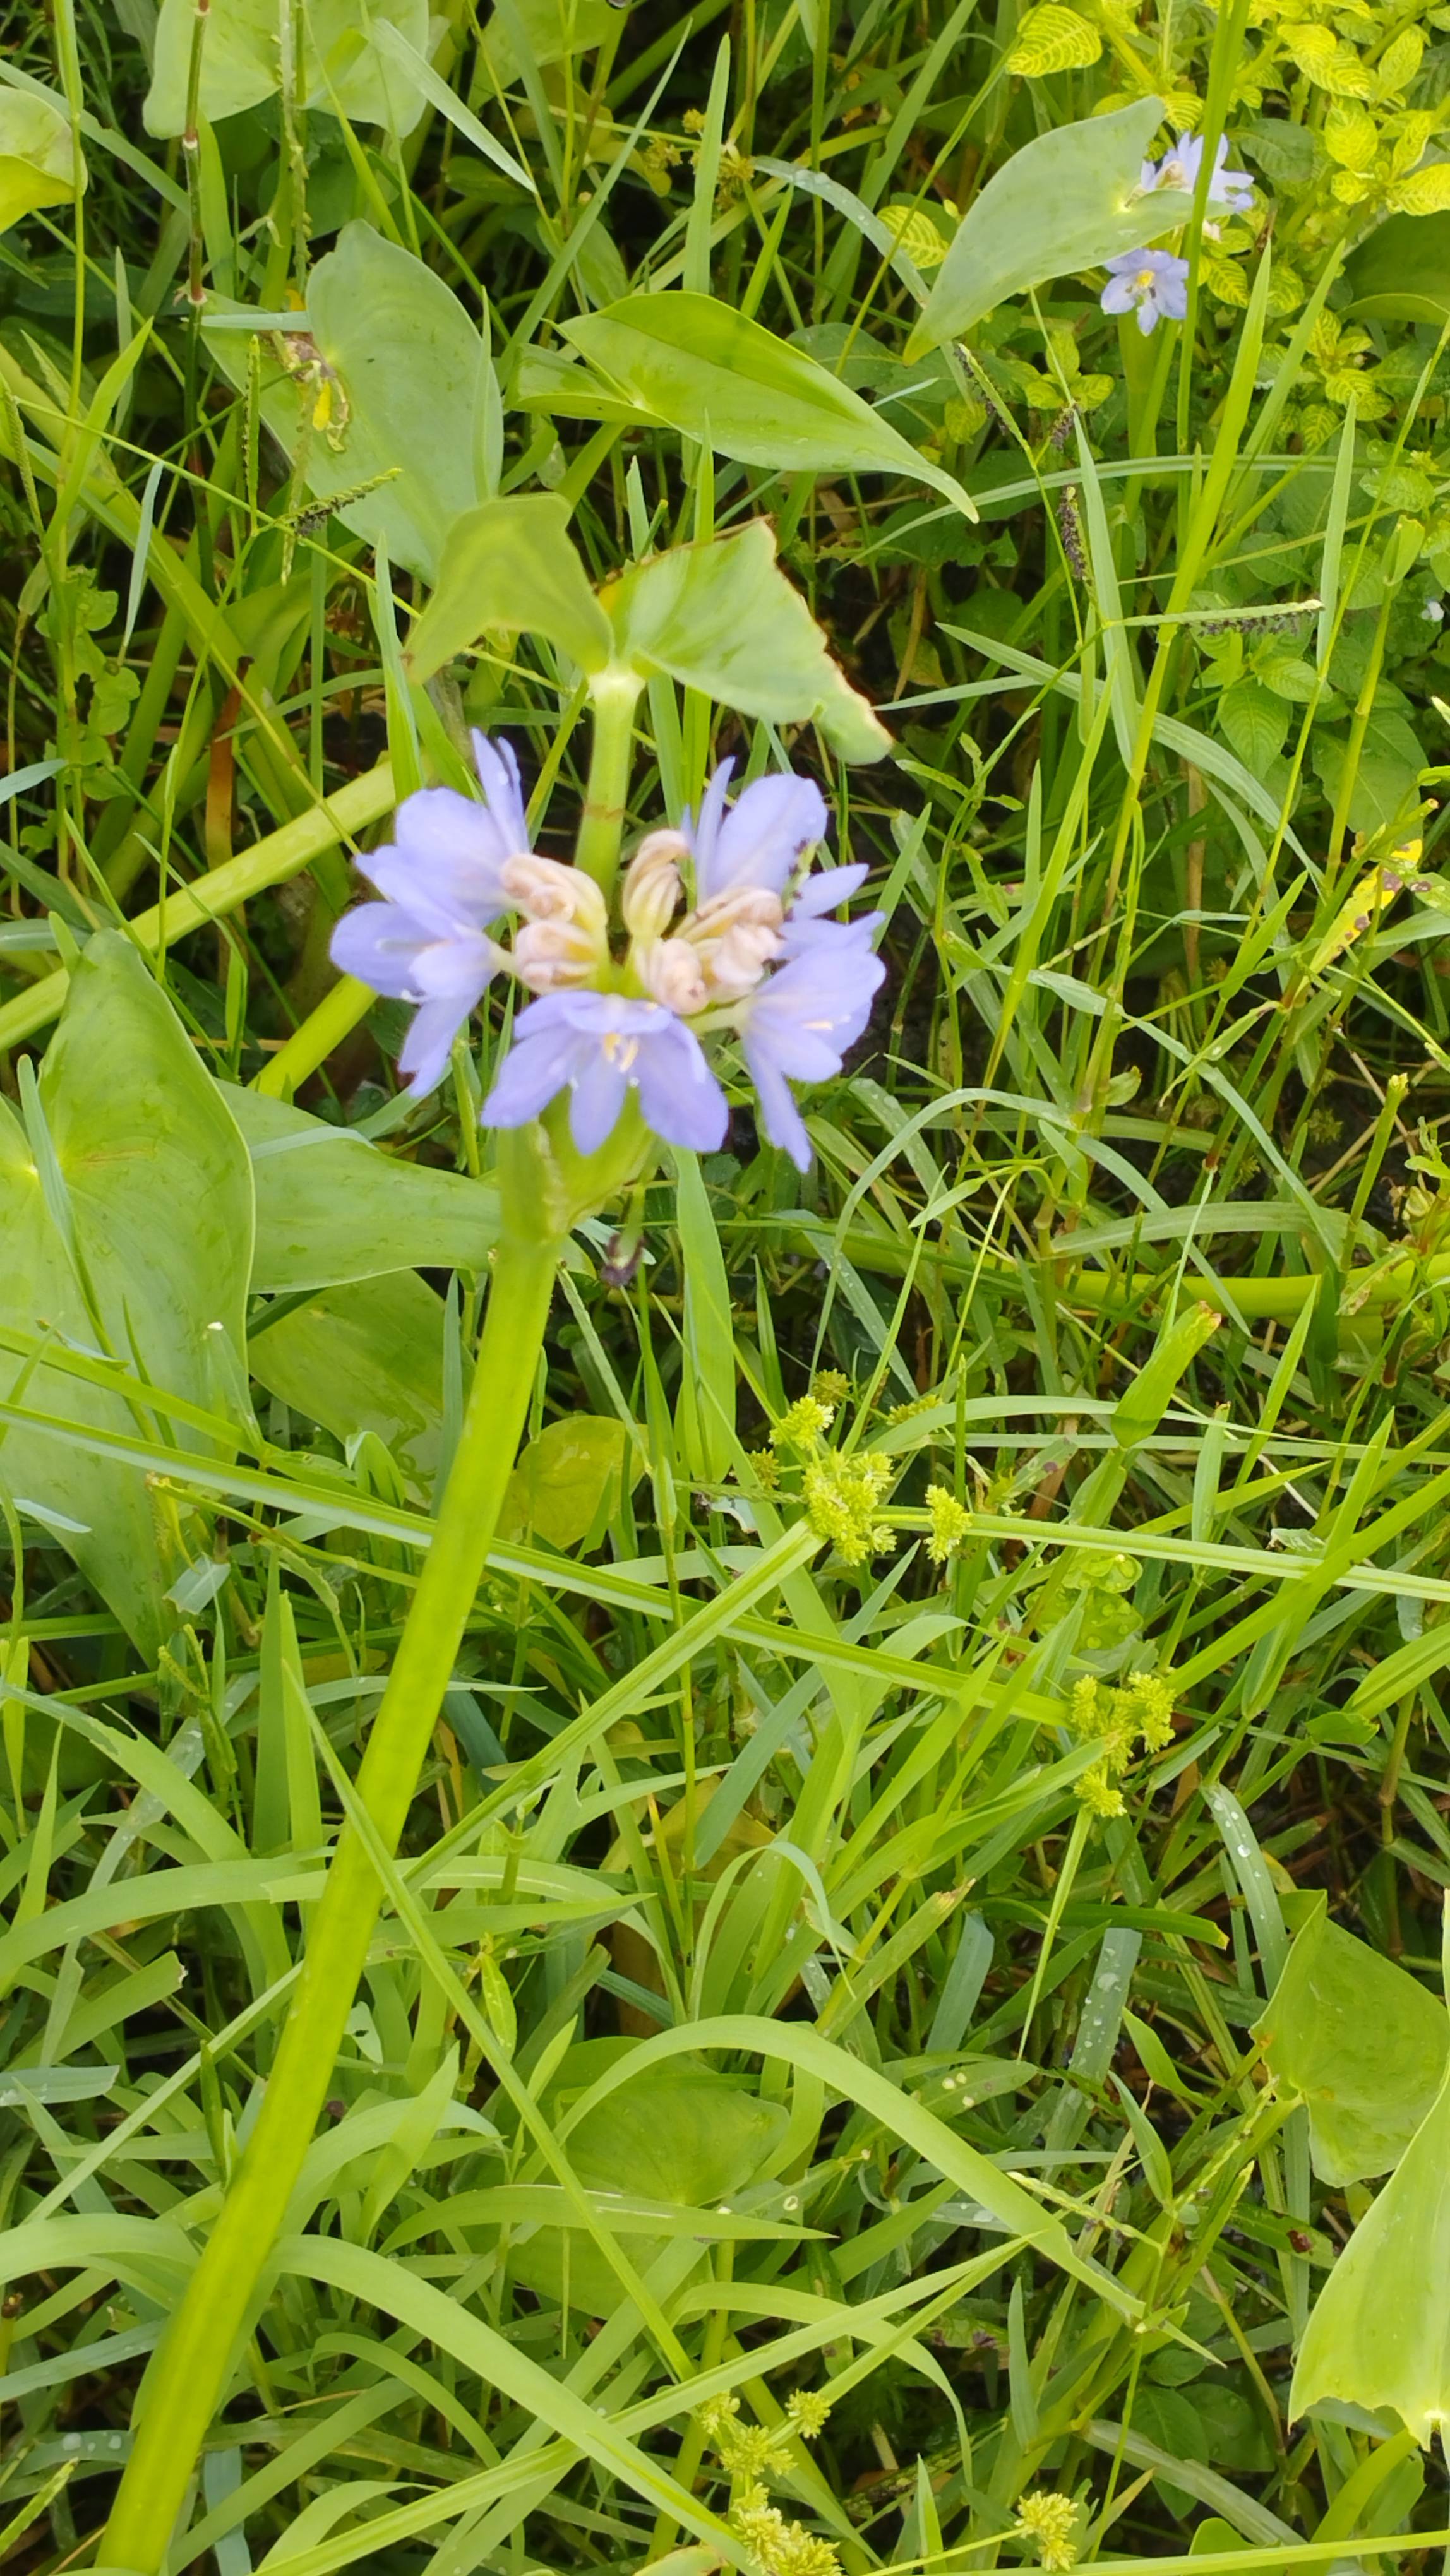
Species: Heartleaf False Pickerelweed (Monochoria korsakowii)